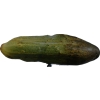
Label: cucumber